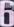
Number: 6